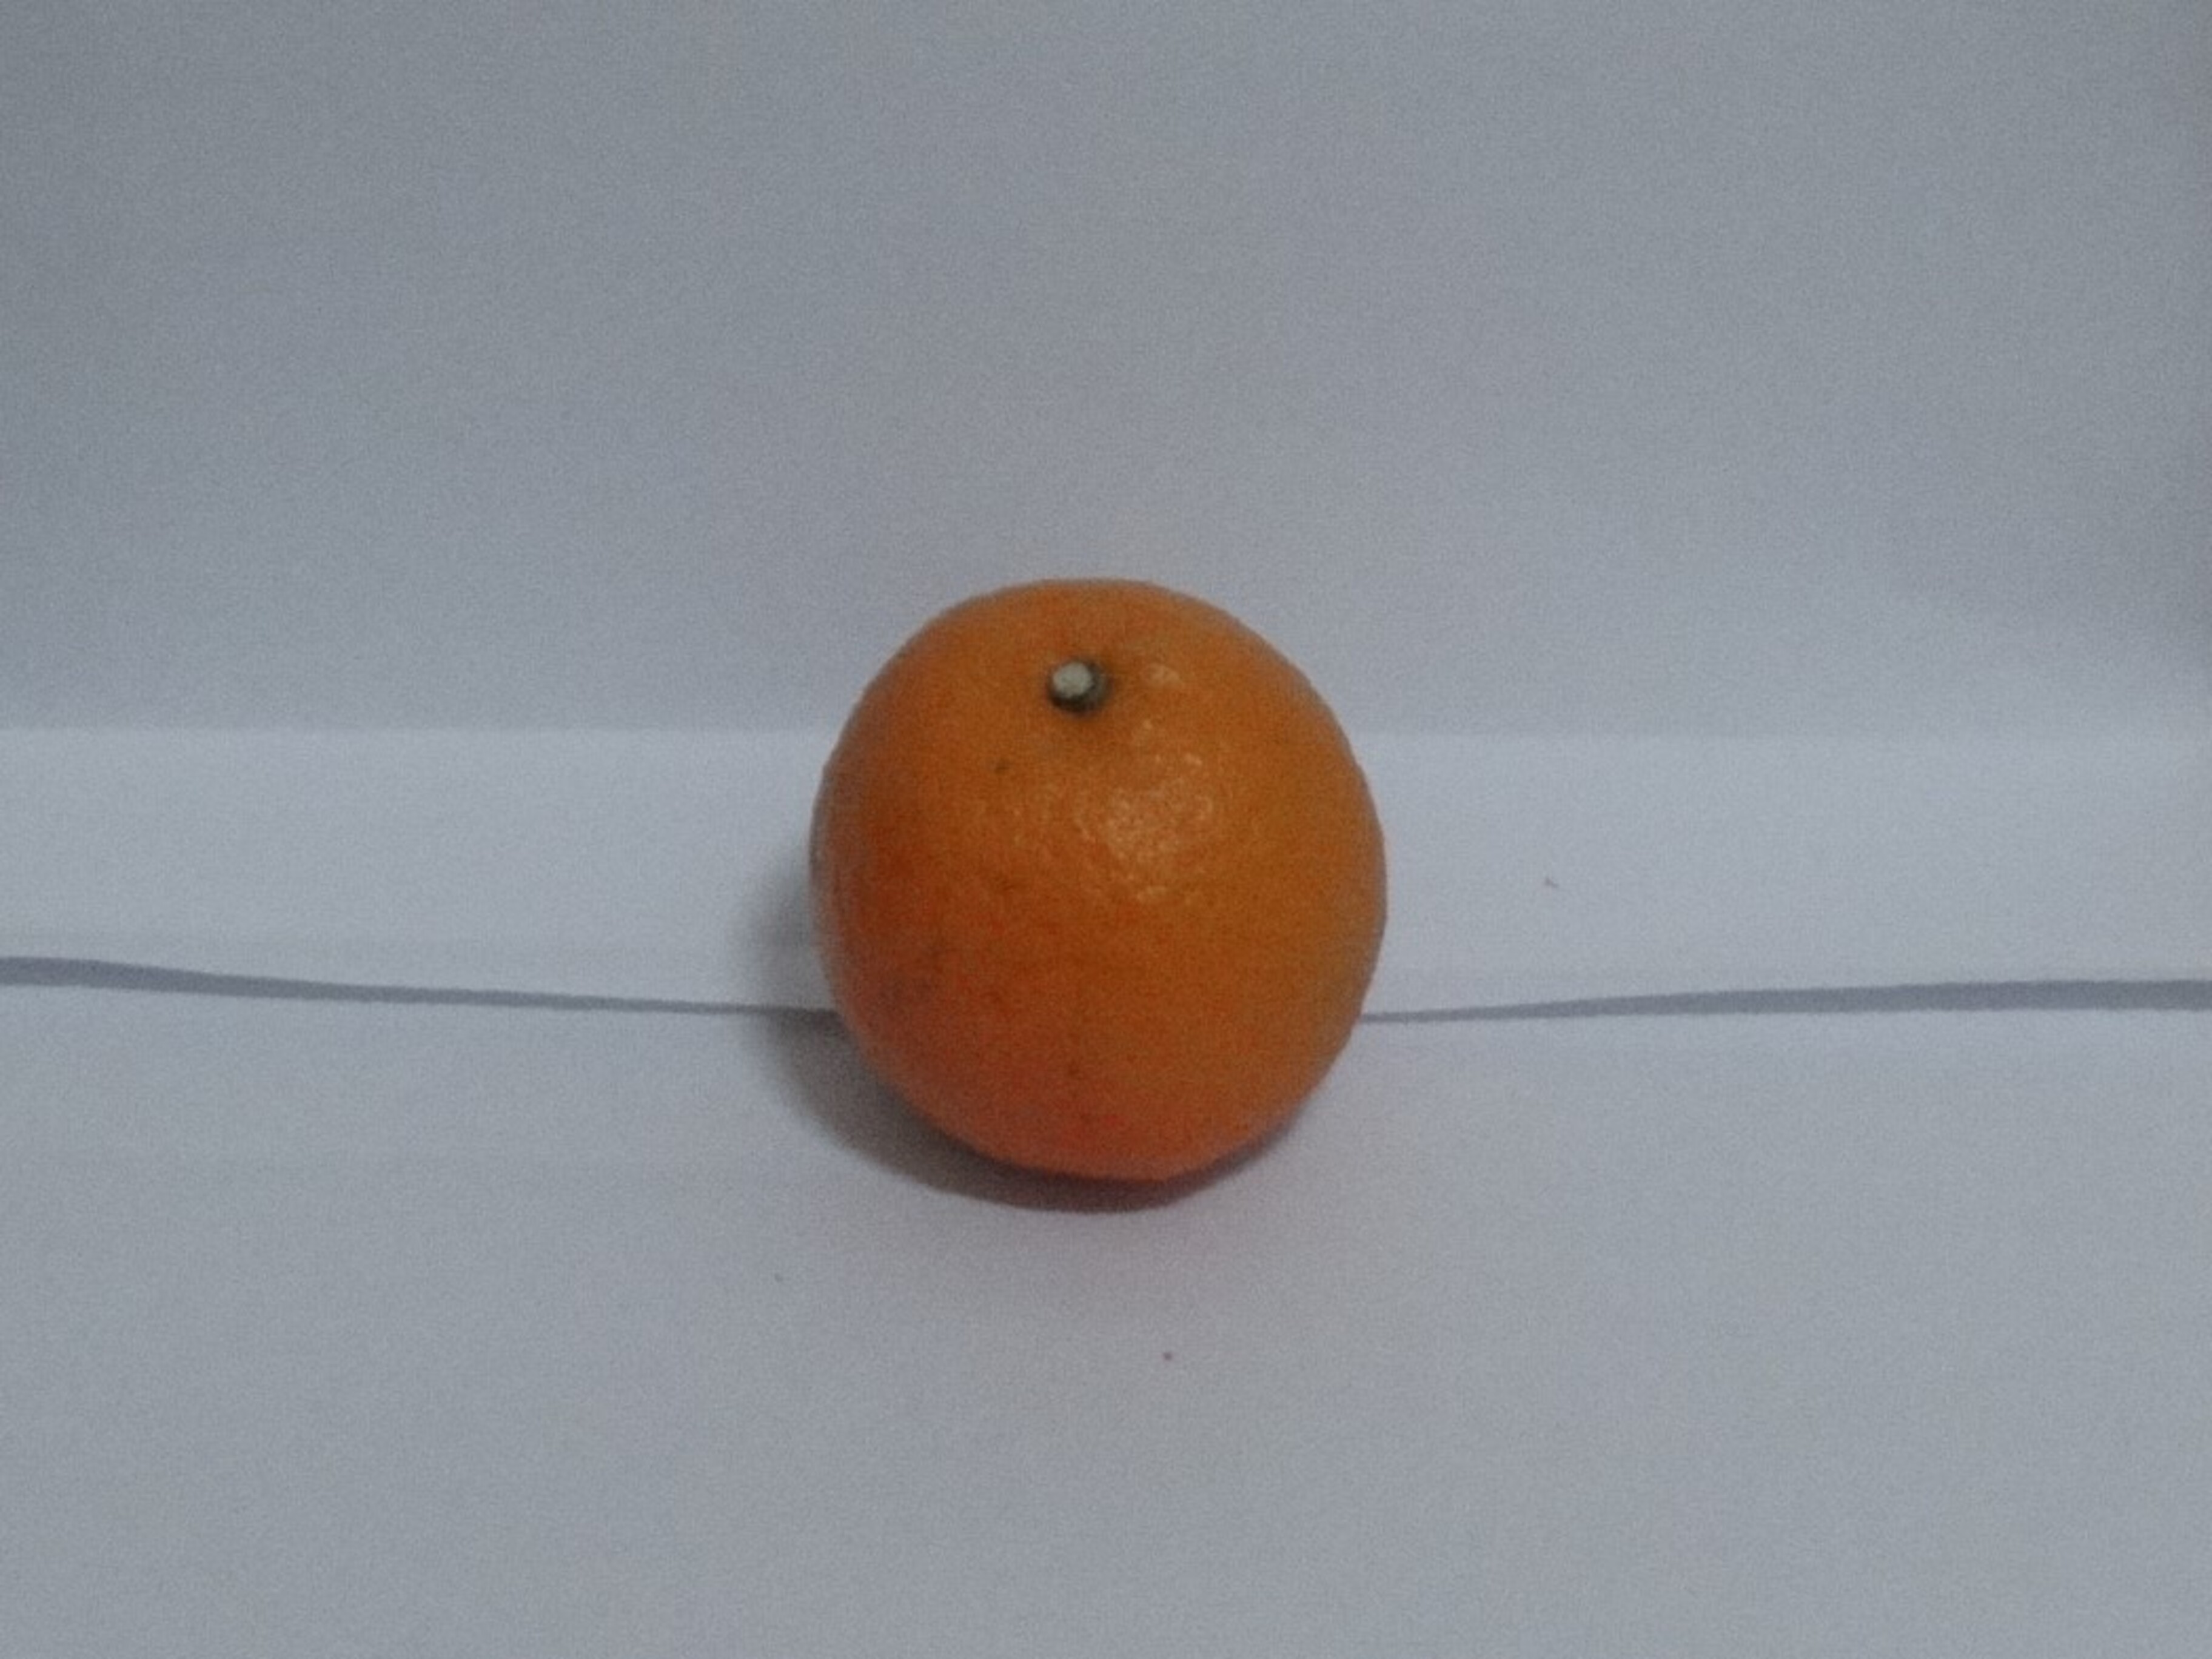
Citrus fruit variety: tankan